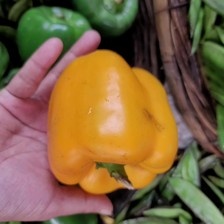
Label: capsicum